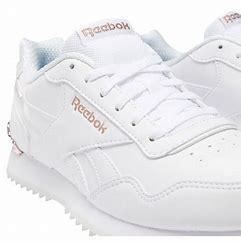
Brand: Reebok
Model: Royal Glide